Schierke station

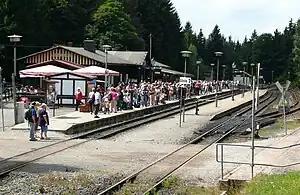
Schierke station

Schierke station is the railway station in the village of Schierke operated by the Harz Narrow Gauge Railways on the Brocken Railway in the Harz Mountains of central Germany. Schierke itself lies as the foot of the highest mountain in the Harz, the Brocken, and is located in the borough of Wernigerode in the federal state of Saxony-Anhalt.